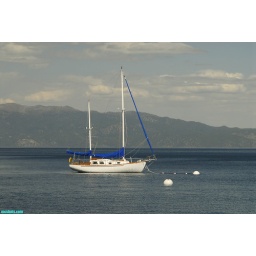
a beautiful sailboat on a beautiful lake in a beautiful mountain range